Cicero March

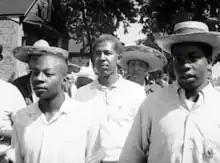
Still from "Cicero March" featuring Robert Lucas (center).

Cicero March is a 1966 short documentary film made by the Chicago-based production company, The Film Group. The film details a civil rights march held on September 4, 1966, in Cicero, Illinois.